Thomas Burke (artist)

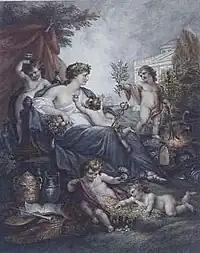
Untitled piece (1800) by Thomas Burke. The Graf von Galen Collection.

Born in Dublin in 1749, Burke first trained in the Dublin Society's Schools under Robert West, moving in 1770 to London where he studied mezzotint under John Dixon. Though he may have moved to London with Dixon as early as 1765. He adopted the chalk method popularised by Bartolozzi, continuing to use both styles.